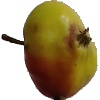
Label: Apple Red Yellow 2